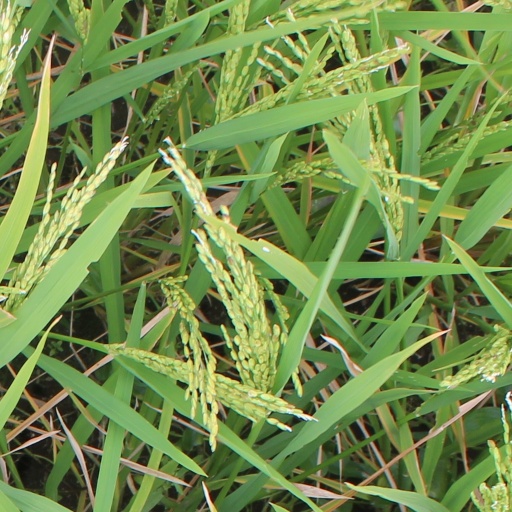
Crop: rice